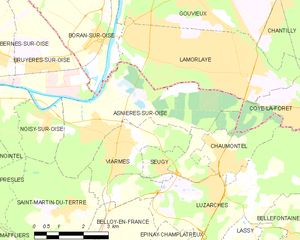
Carte des communes françaises Asnières-sur-Oise
Asnières-sur-Oise est une commune du département du Val-d'Oise en région Île-de-France. Ses habitants sont appelés les Asnièrois.